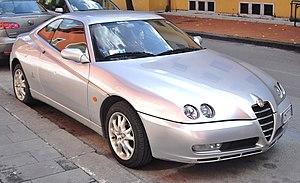
L'Alfa Romeo Gtv - Gran Turismo Veloce - est un coupé 2+2 du constructeur italien Alfa Romeo. Il est accompagné par la version Spider, modèle deux places dont il est dérivé.